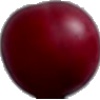
Label: Cherry Wax Red 1